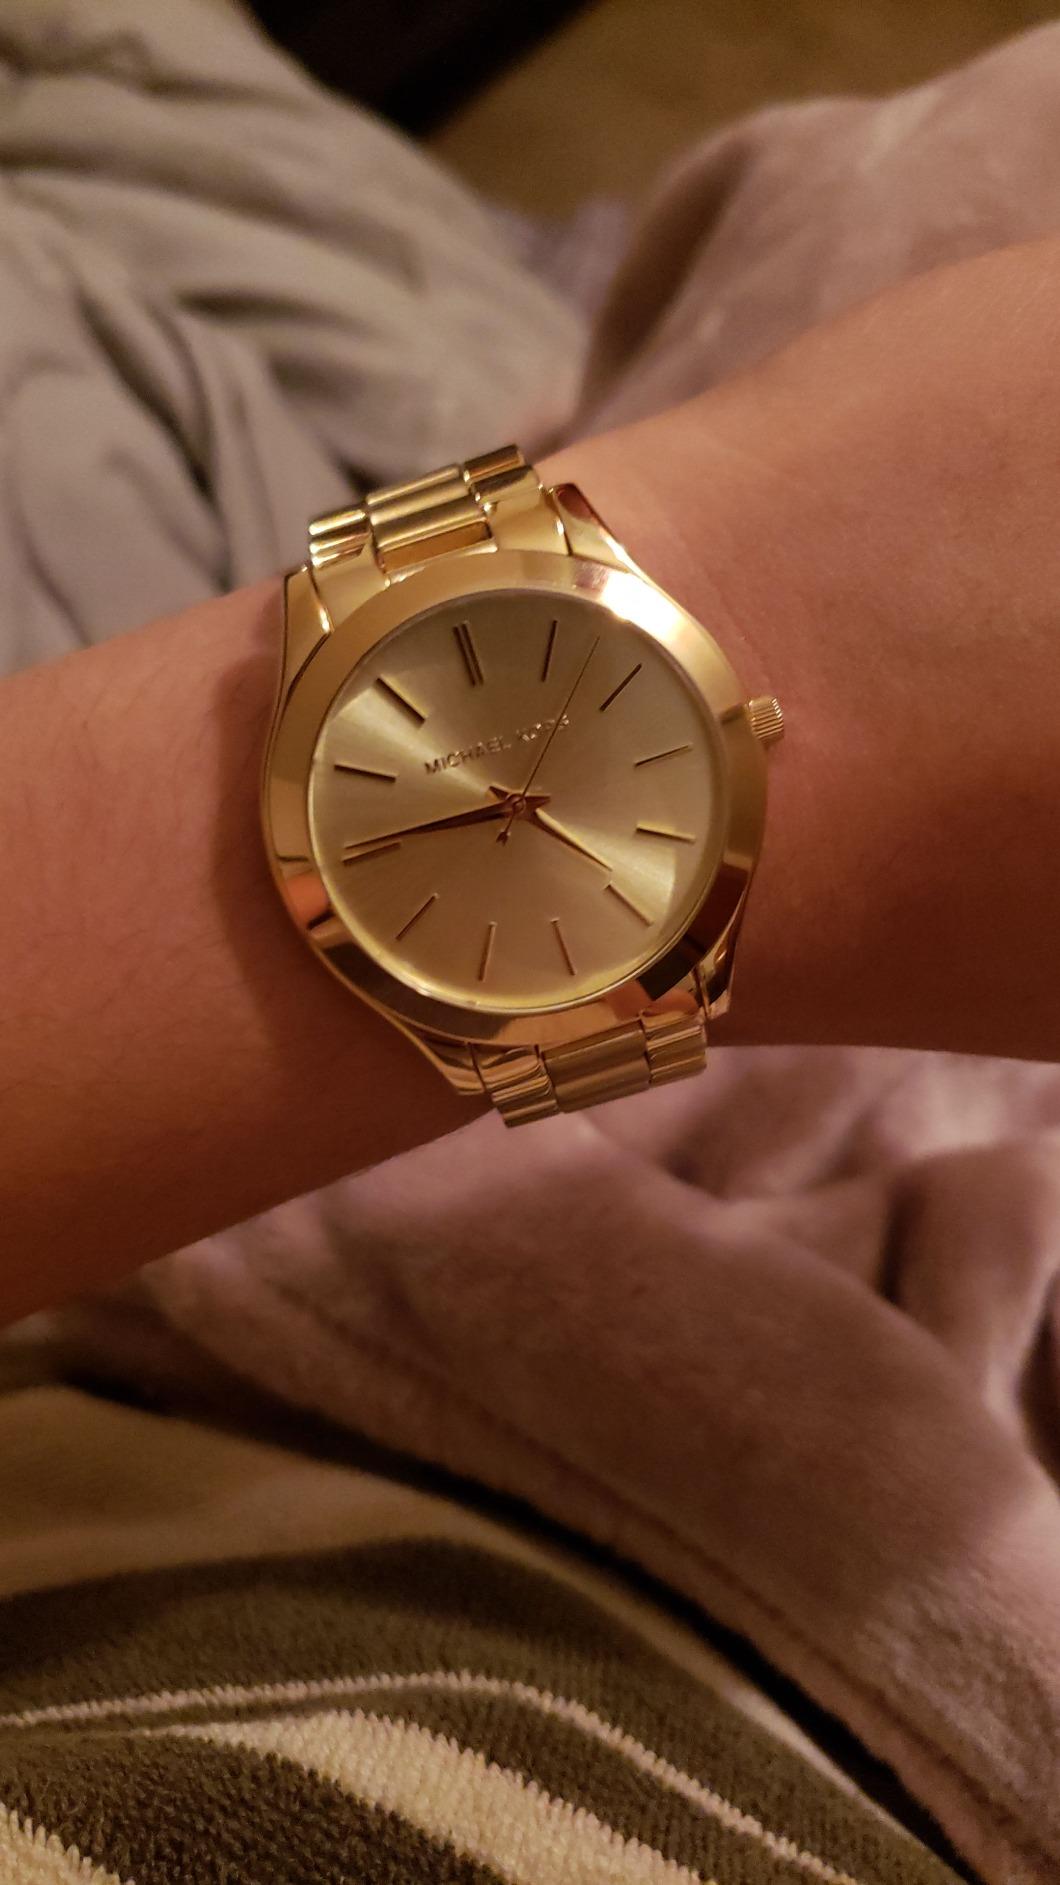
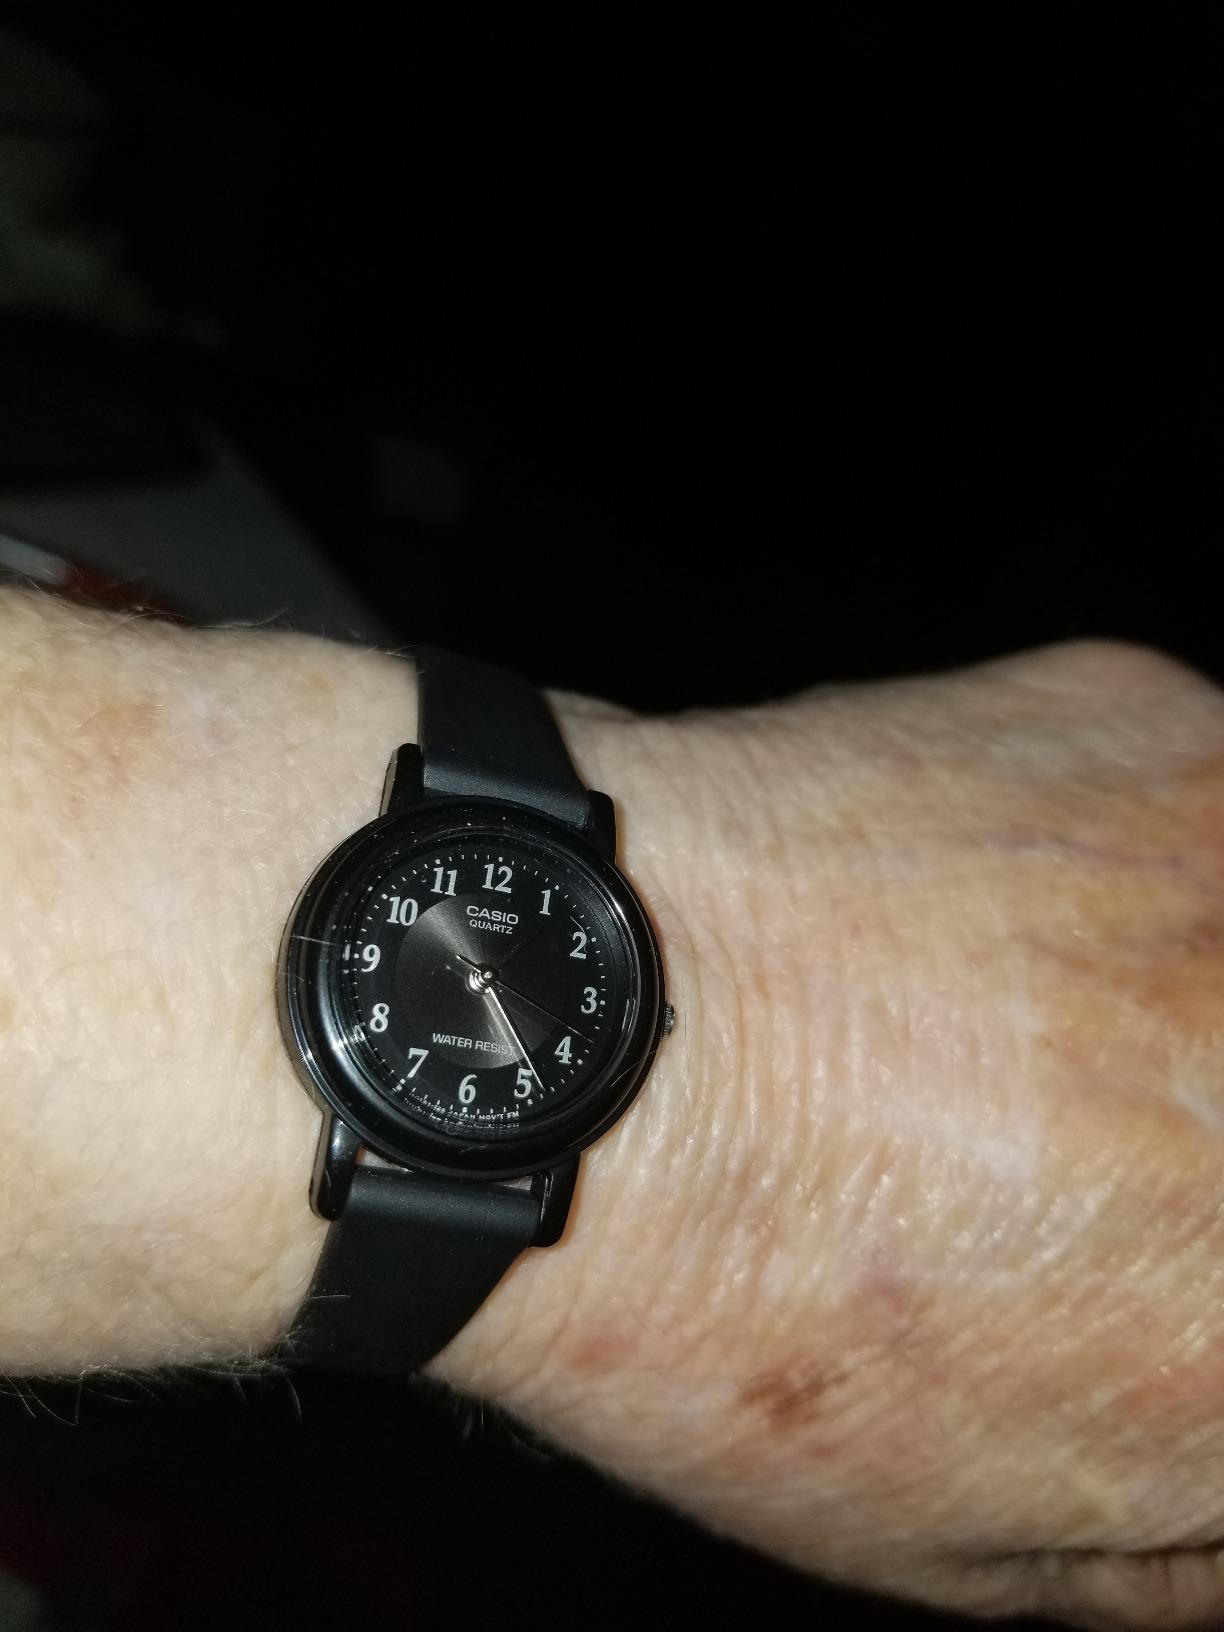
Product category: accessories_watch
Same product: no